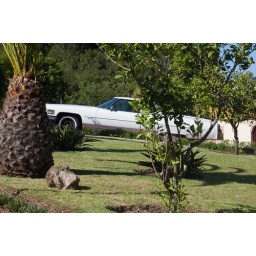
Great old car on the grounds of the house of some Saudi prince in the hills above Tangier.